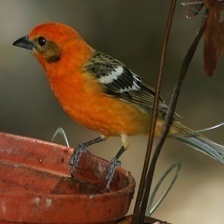
Species: FLAME TANAGER
Scientific name: PIRANGA BIDENTATA